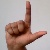
The image shows a hand gesture representing the letter 'L' in Indian Sign Language.